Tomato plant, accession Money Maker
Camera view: bottom (45 deg); turntable rotation: 180 degrees
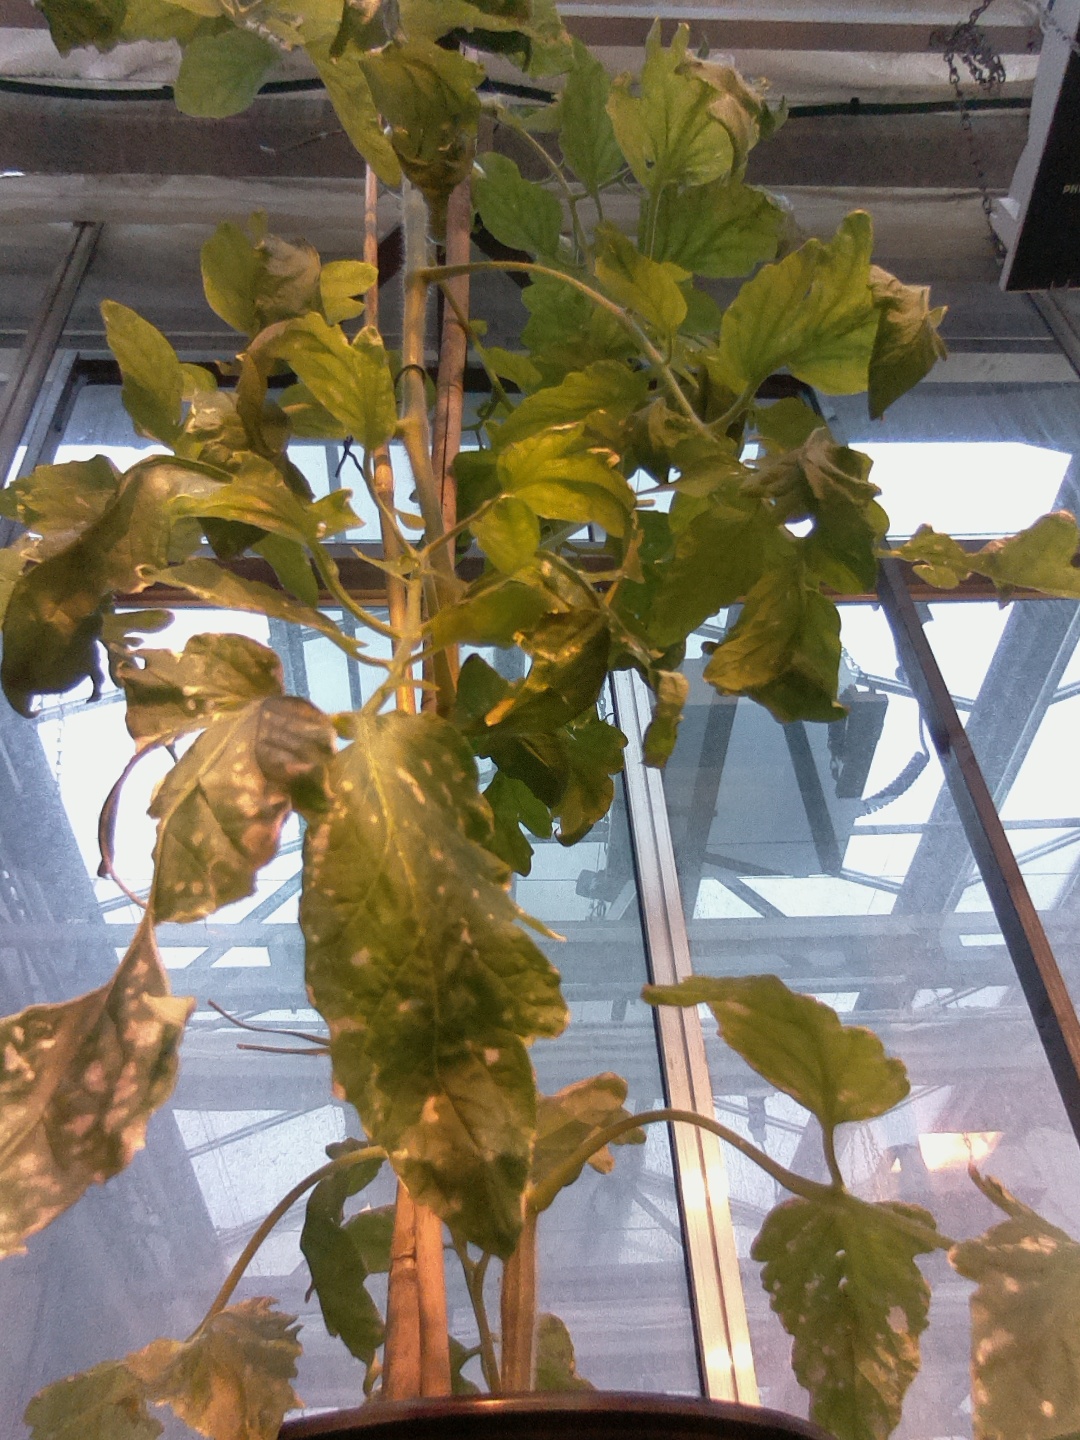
BBCH growth stage 76: 60%-70% of final fruit size